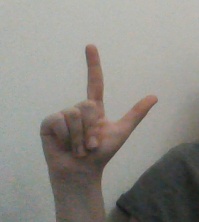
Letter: laam